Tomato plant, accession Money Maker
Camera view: horizontal (90 deg, fisheye); turntable rotation: 180 degrees
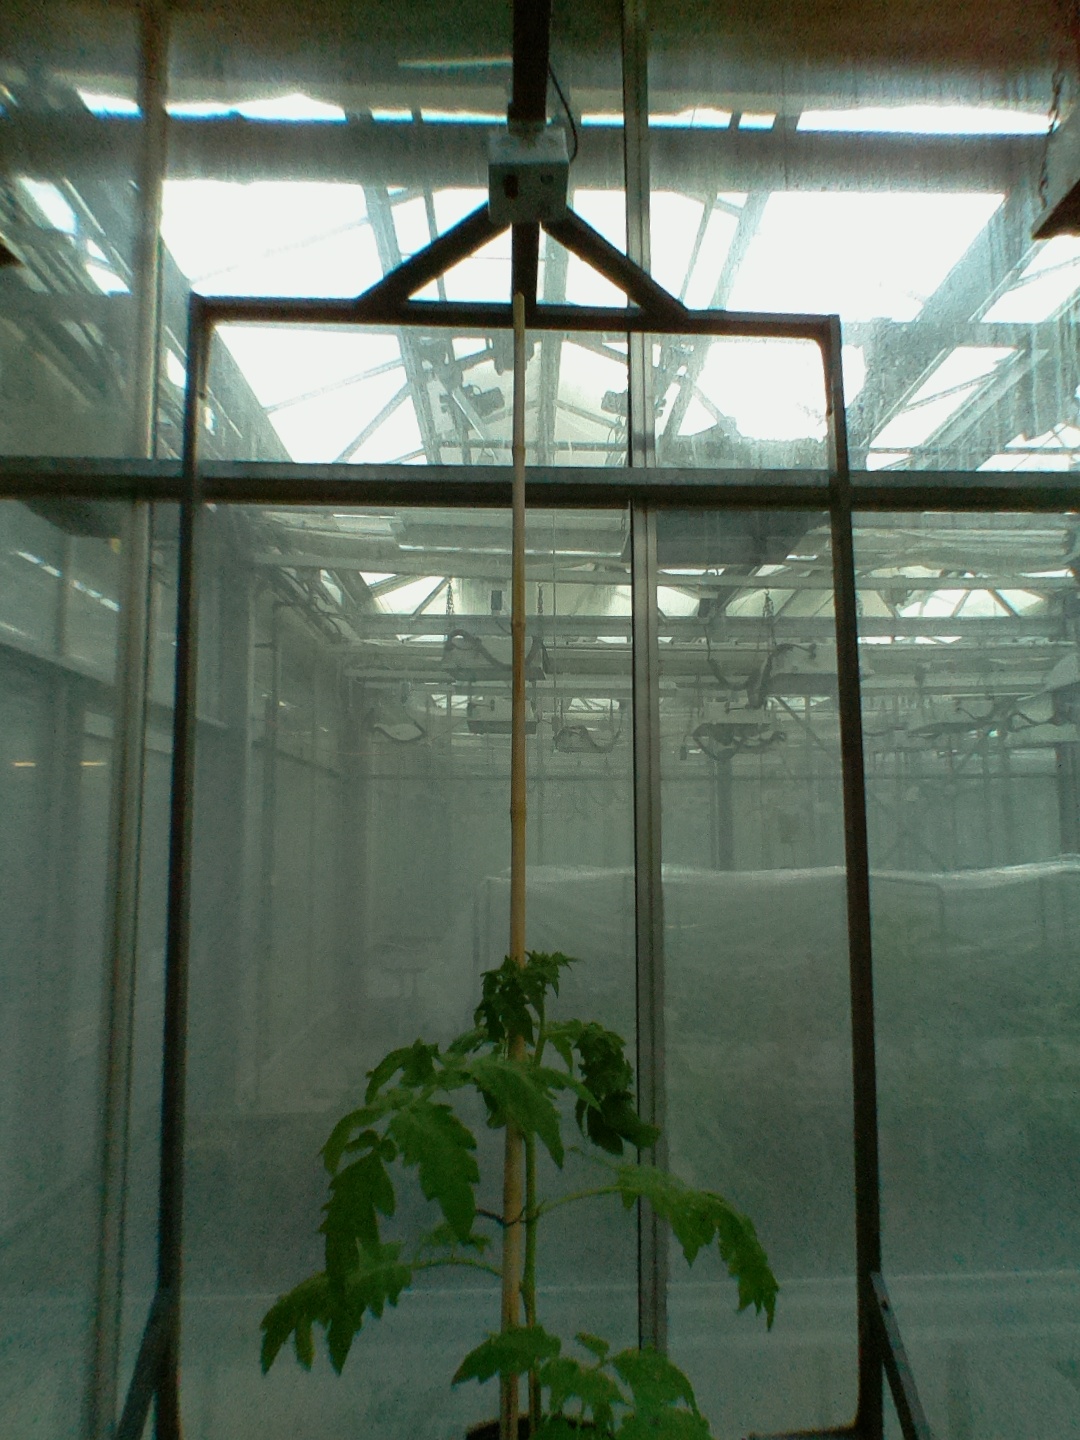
BBCH growth stage 14: 8 of true leaves visible